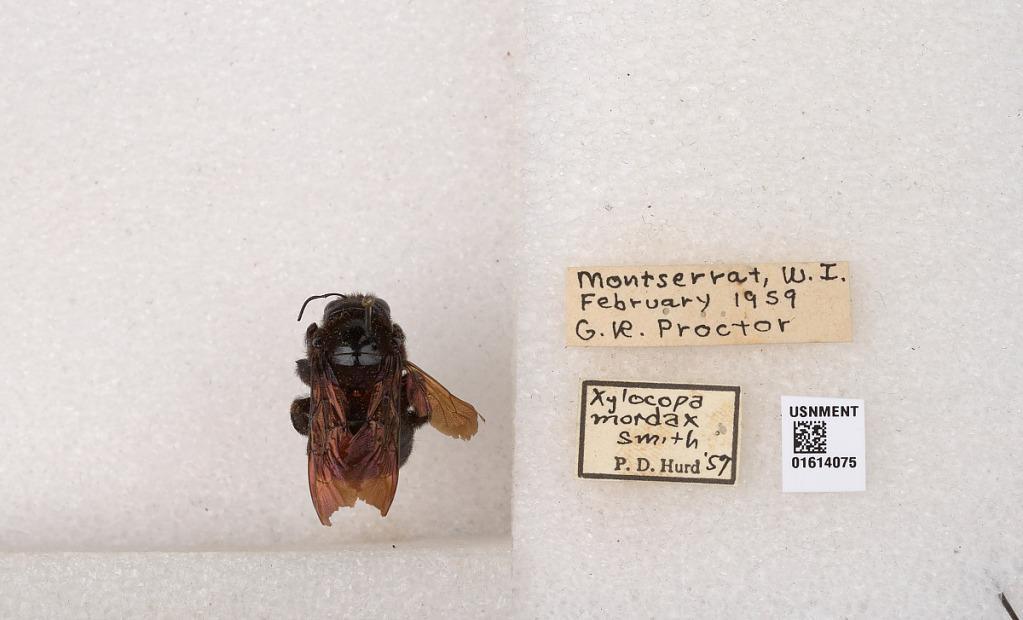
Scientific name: Xylocopa (Neoxylocopa) mordax Smith
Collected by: Pracint
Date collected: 1959-2-1
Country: Montserrat
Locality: Montserrat
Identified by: Hurd, P. D.